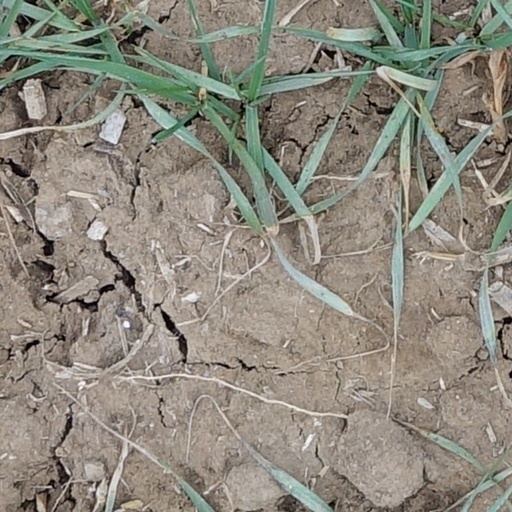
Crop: wheat